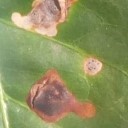
Label: Miner